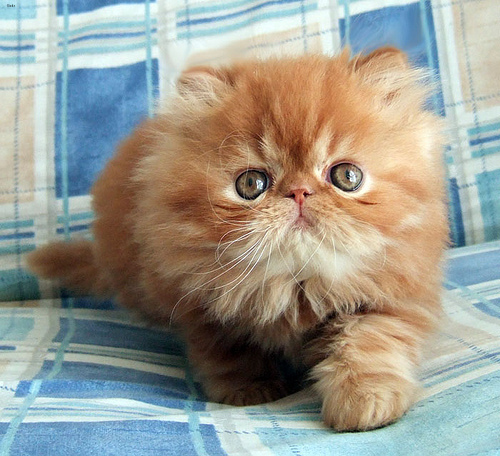
Animal: cat
Breed: persian